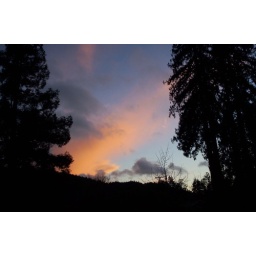
My Trees, notice the old power pole tops at the pictures bottom. These trees are well over 100 feet tall.